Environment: real
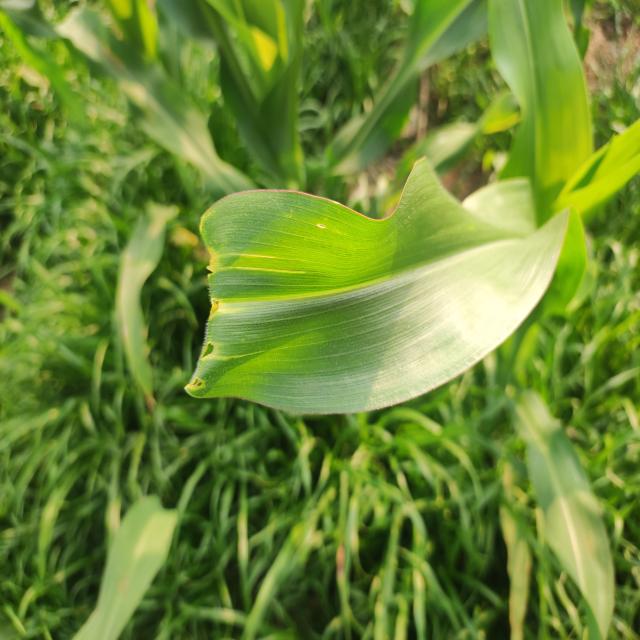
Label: fall_armyworm